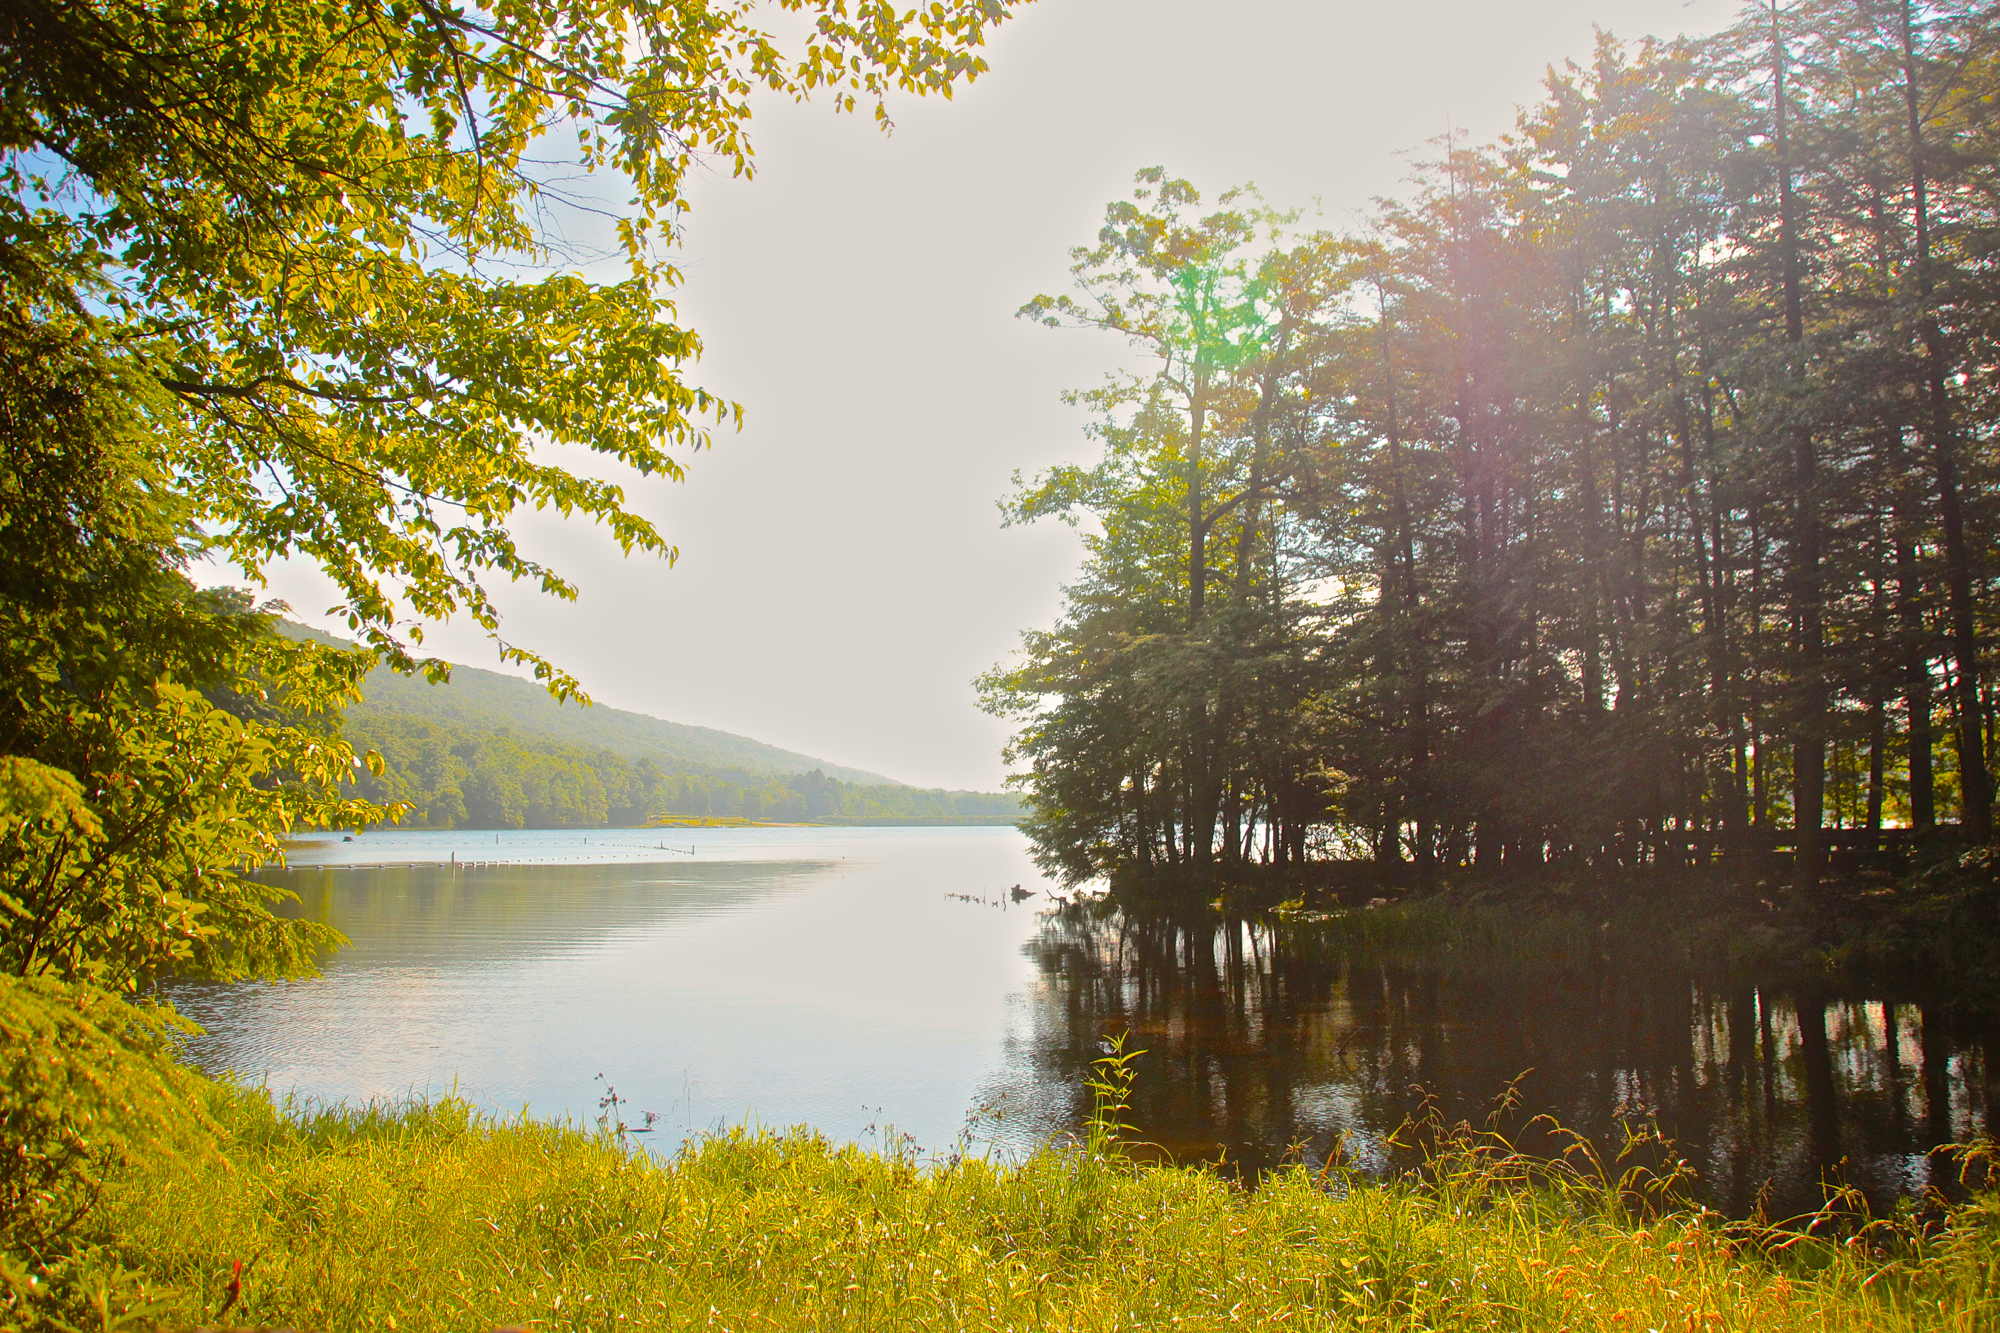
landscape, tree, water, nature, forest, plant, mist, meadow, sunlight, morning, leaf, flower, lake, river, pond, reflection, autumn, season, body of water, woodland, habitat, 52in2016, natural environment, atmospheric phenomenon, woody plant